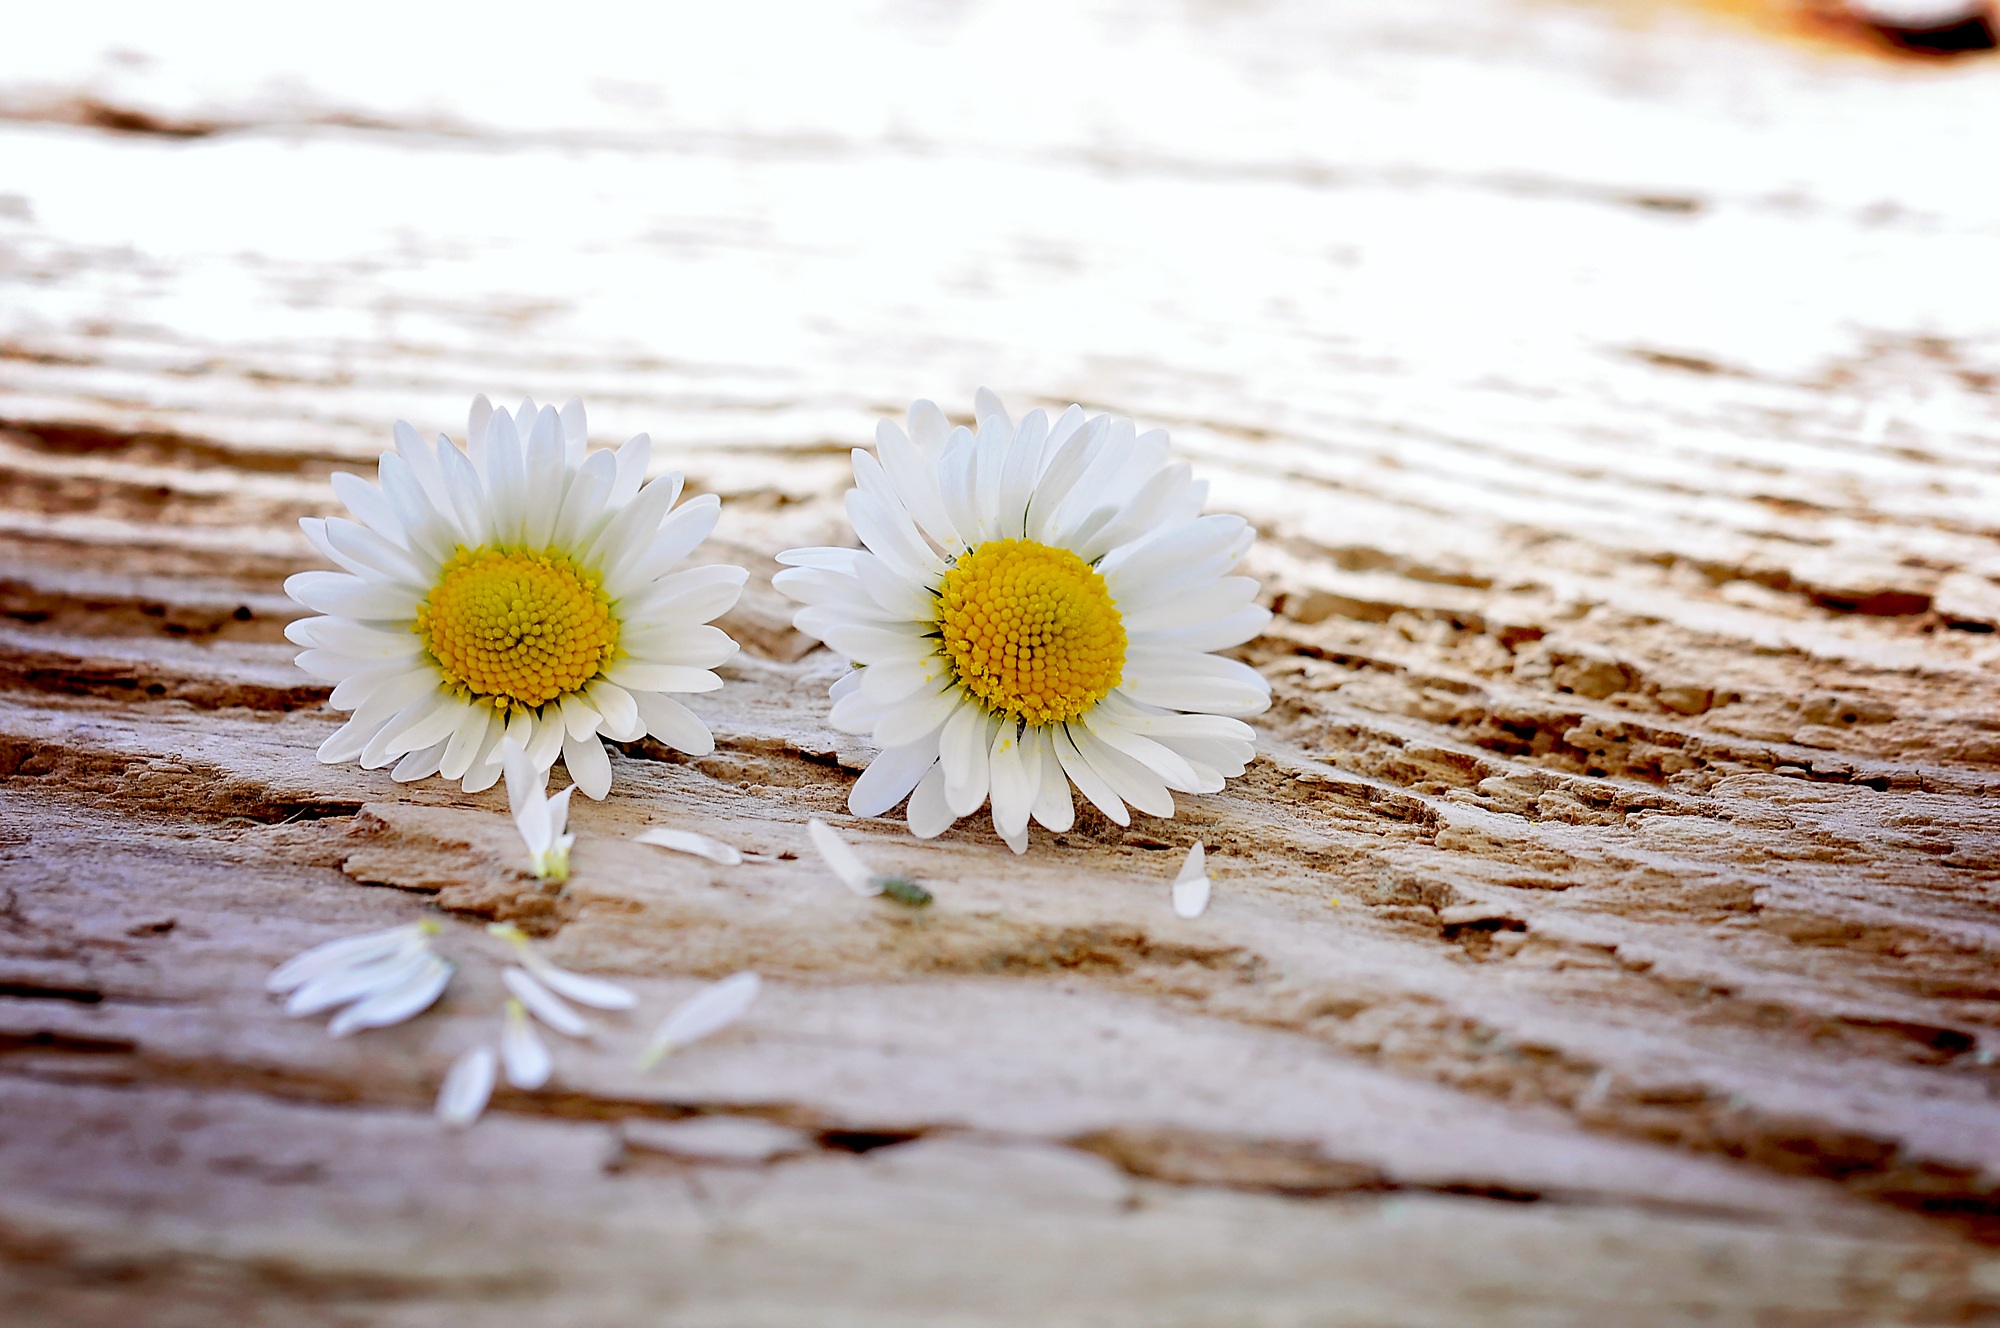
blossom, plant, white, photography, leaf, flower, petal, bloom, daisy, yellow, flora, flowers, close up, petals, macro photography, flowering plant, daisy family, land plant